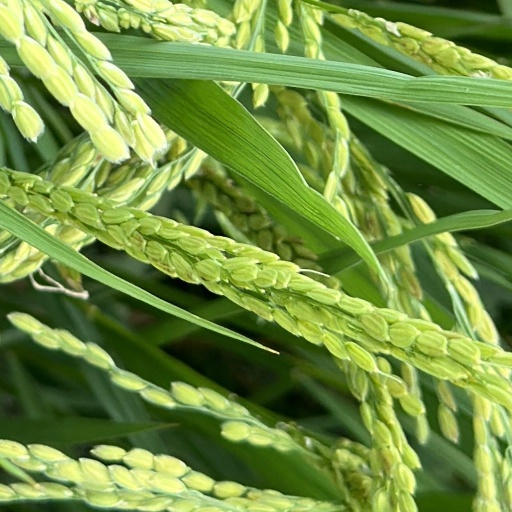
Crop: rice